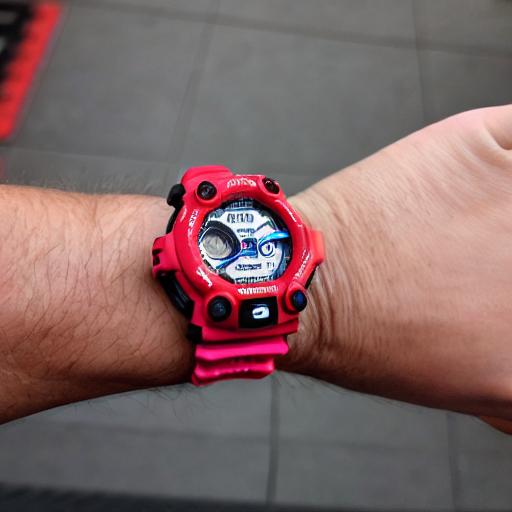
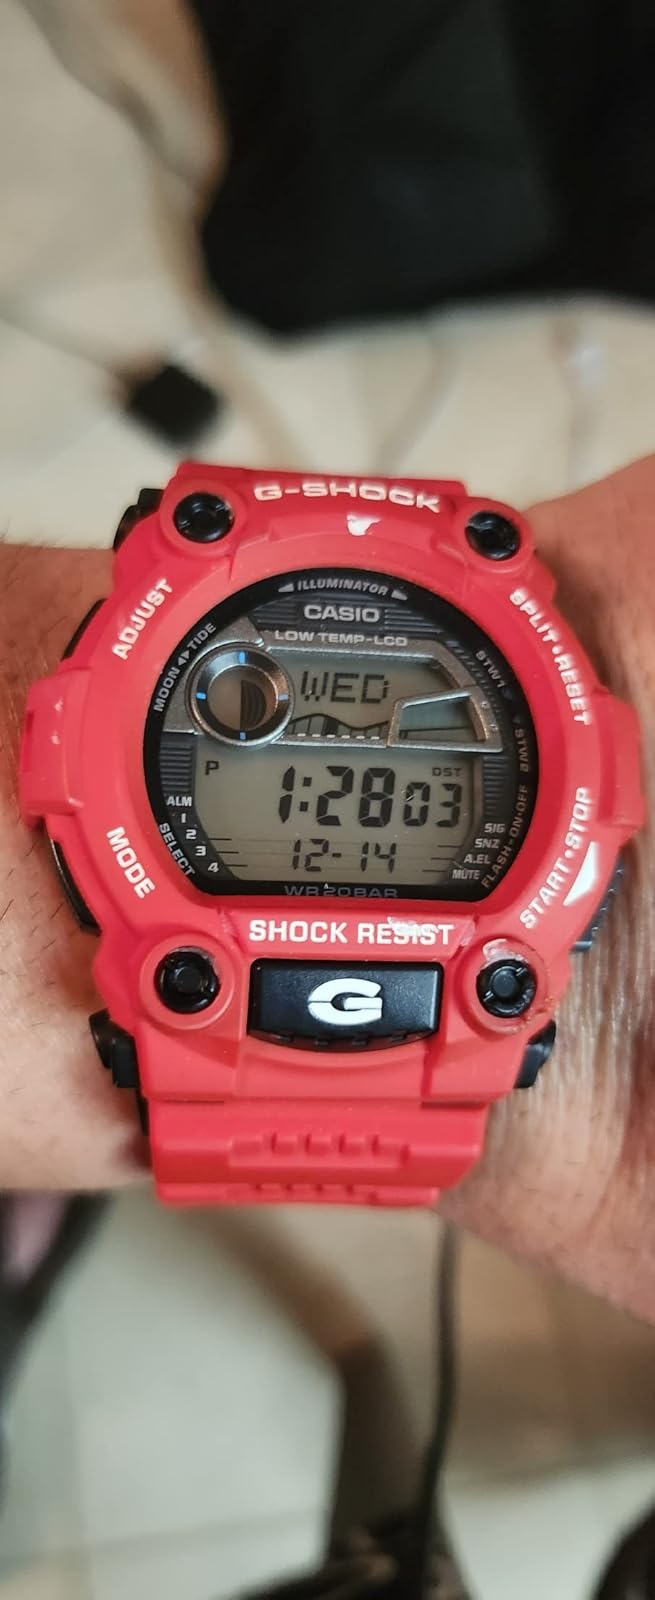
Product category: accessories_watch
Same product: no